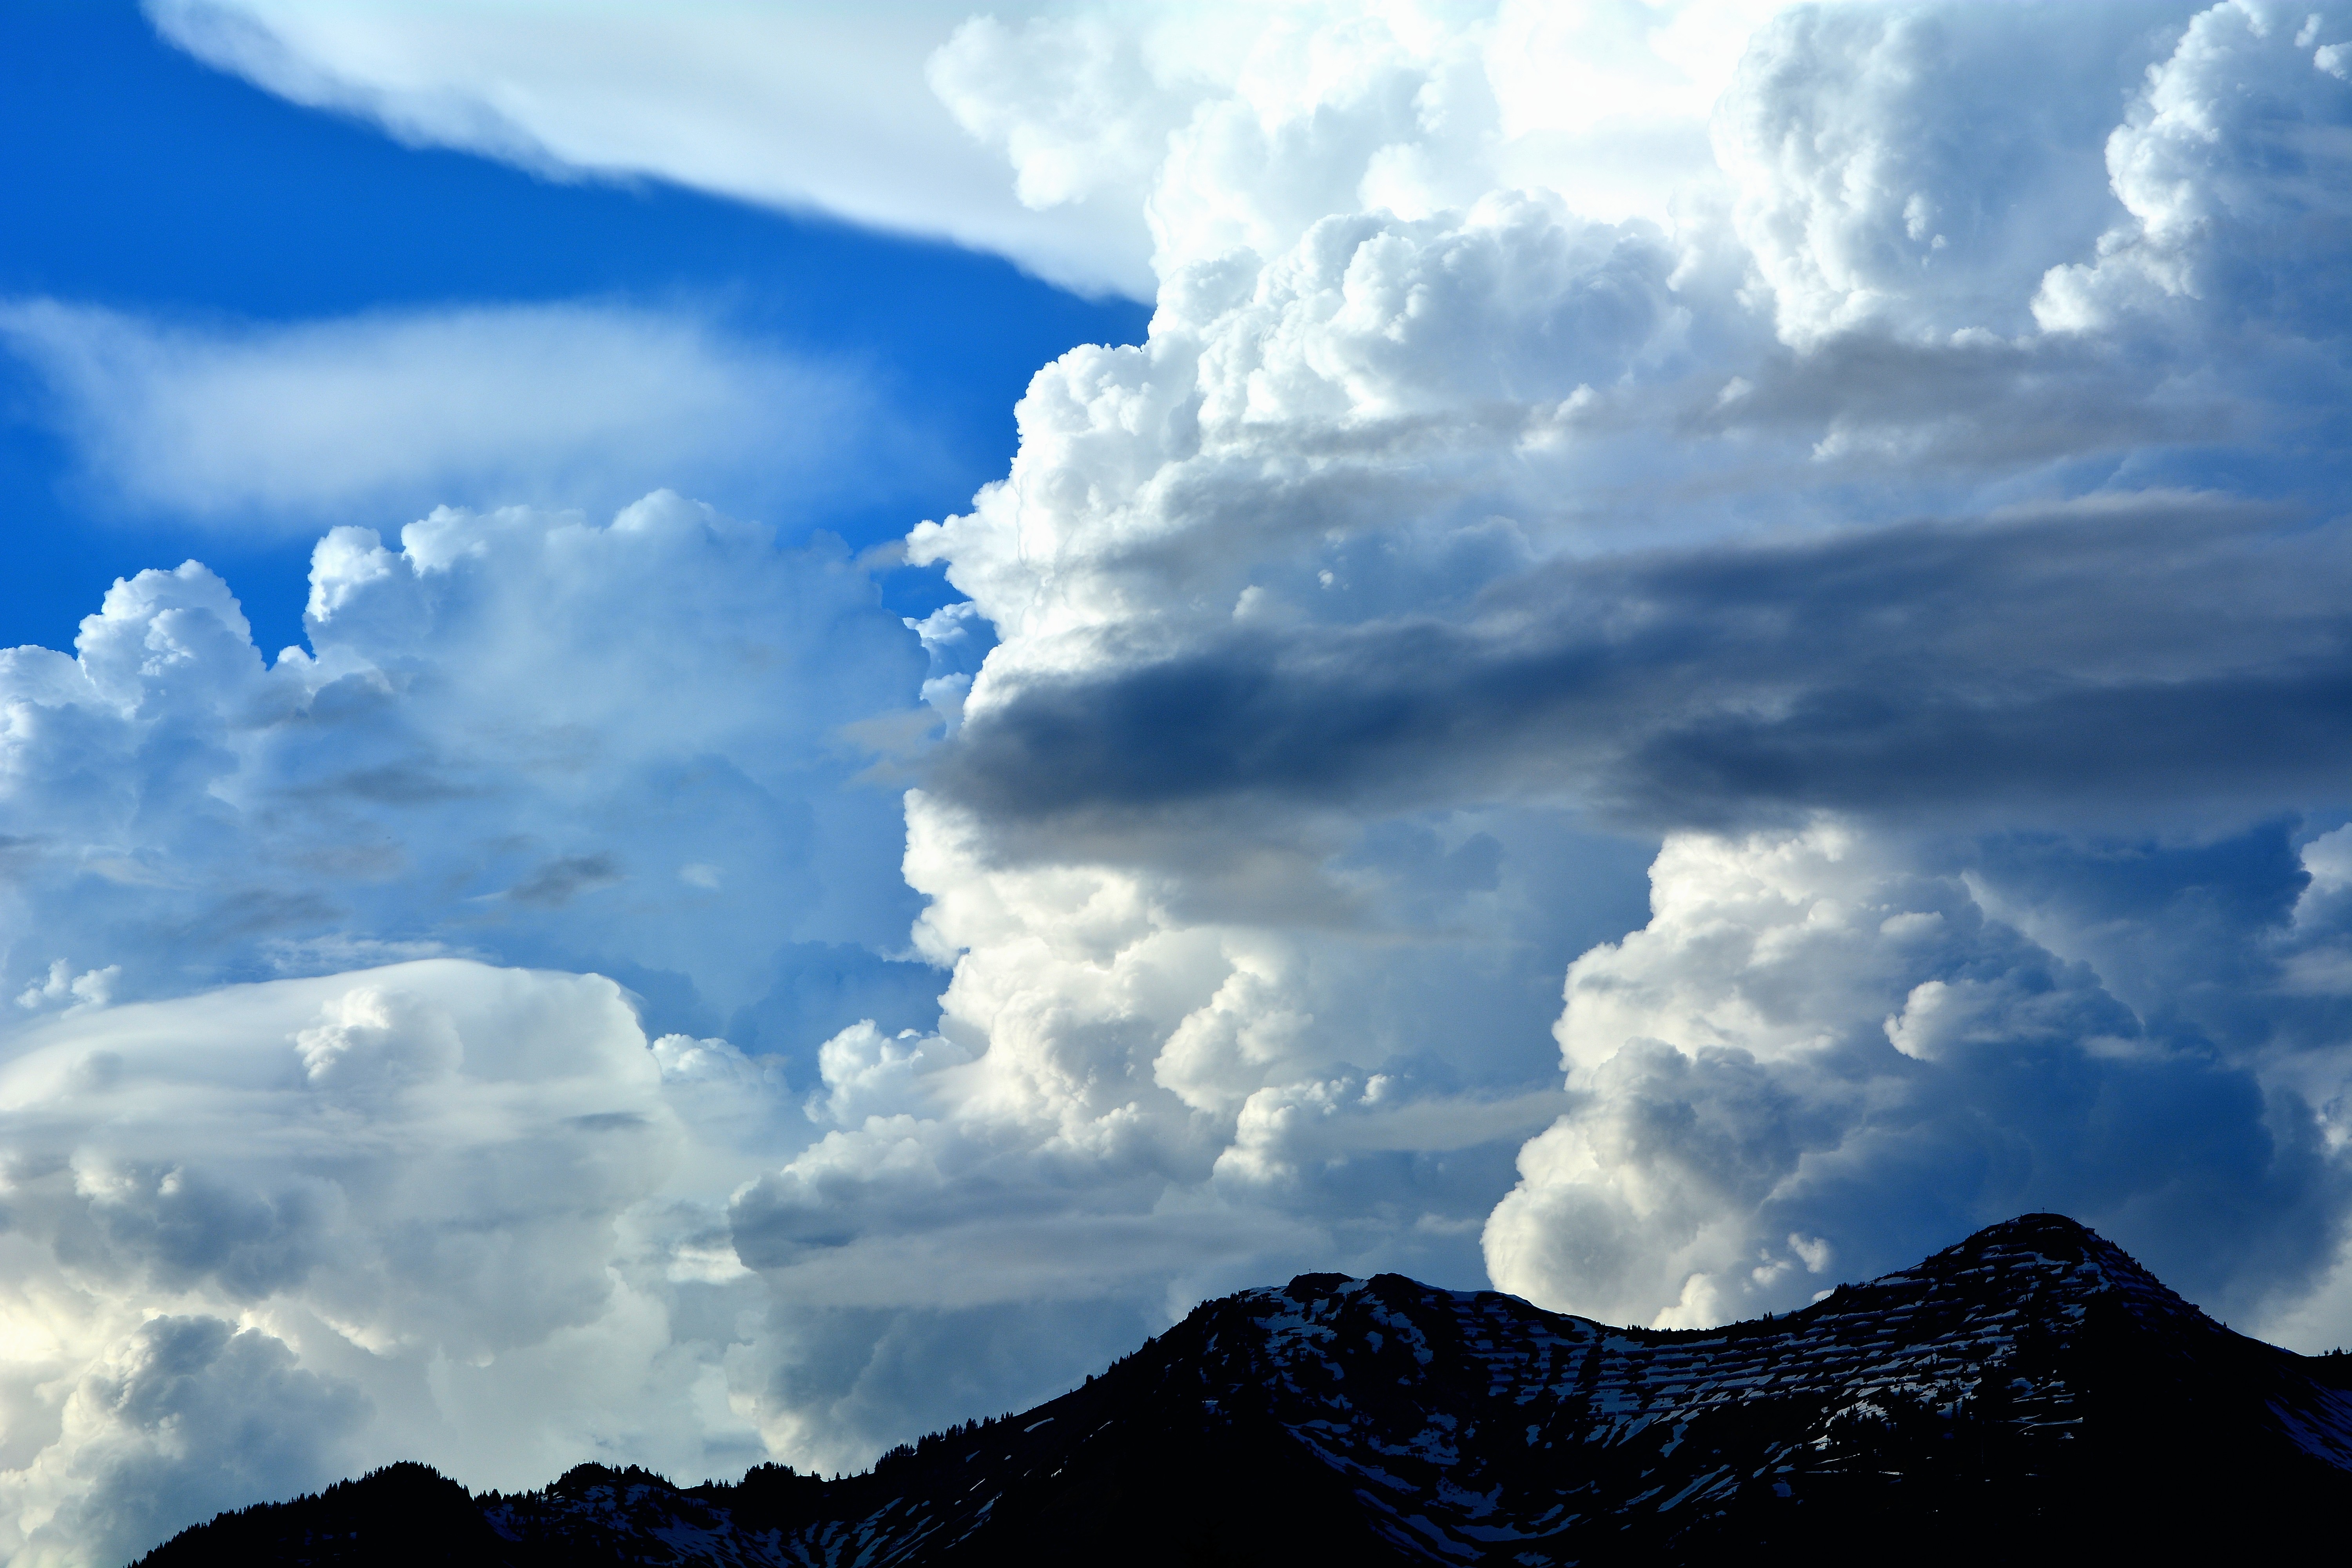
nature, horizon, mountain, cloud, sky, sunlight, dawn, atmosphere, mountain range, dusk, weather, cumulus, blue, clouds, weather mood, mountain peaks, cumulus clouds, meteorological phenomenon, mountainous landforms